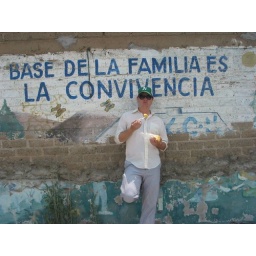
Posing and eating mango with chili powder. When Mexico scored during the World Cup the flea market erupted in cheers.